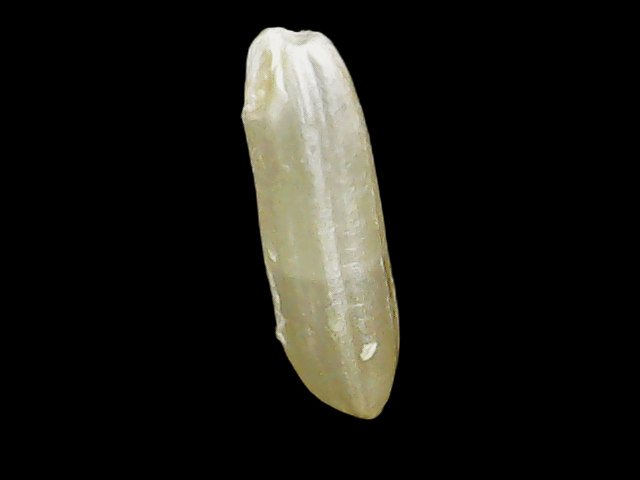
Rice variety: Binadhan14